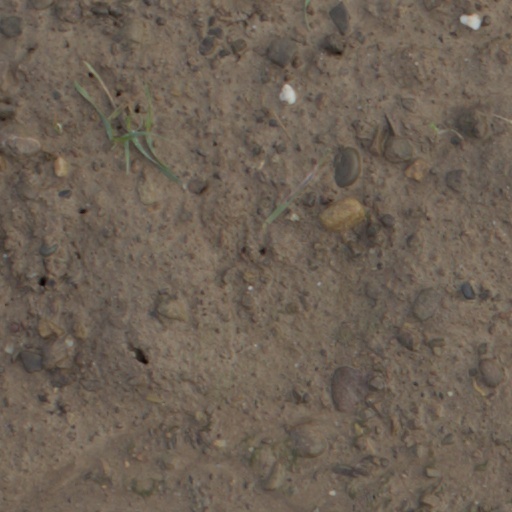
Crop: wheat